Fish boil

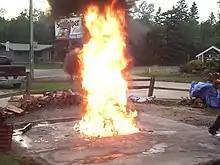
A fish boil in Baileys Harbor, Wisconsin

A fish boil is a culinary tradition in areas of Wisconsin and along the coastal Upper Great Lakes, with large Scandinavian populations. Fish boils enjoy a particularly strong presence in Door County, Port Wing and Port Washington, Wisconsin. The meal most often consists of Lake Michigan or Lake Superior whitefish (though lake trout or salmon can be used), with other ingredients.